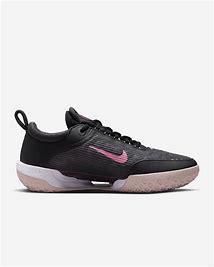
Brand: Nike
Model: Court